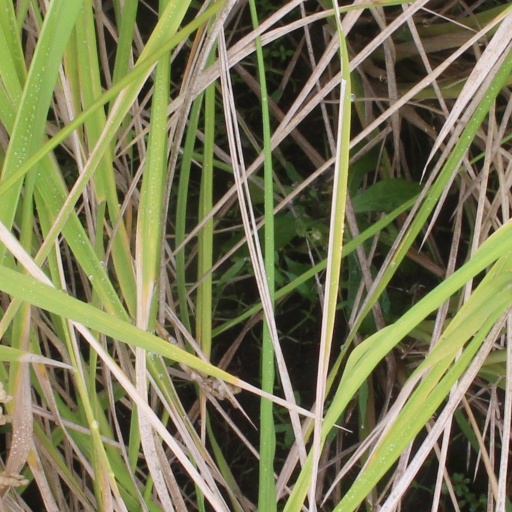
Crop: rice